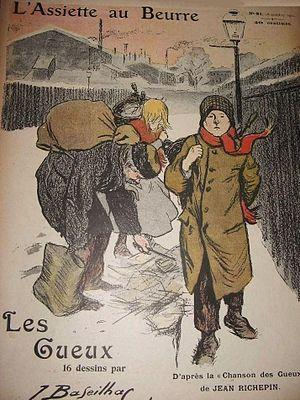
L'Assiette au beurre numéro spécial «
Jacques Baseilhac, né le 9 février 1873 à Trébons et mort le 7 octobre 1903 à Savigny-sur-Orge, est un peintre et lithographe français.